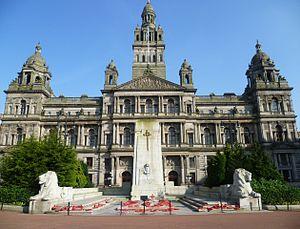
William Young est un architecte écossais du XIXᵉ siècle. Du courant de l'architecture victorienne, il réalise l'Hôtel de ville de Glasgow.